Georg Hackl

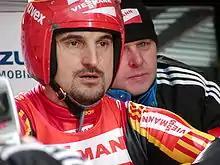
Hackl in Oberhof, Germany in 2005

At the FIL European Luge Championships, Hackl won twelve medals. This included seven golds (Men's singles: 1988, 1990; Mixed team: 1988, 1992, 1996, 2000, 2002), four silvers (Men's singles: 1994, 2000; Mixed team: 1990, 1994), and one bronze (Men's singles: 1992).